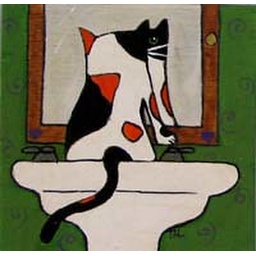
Calico kitty checkign herself in mirror